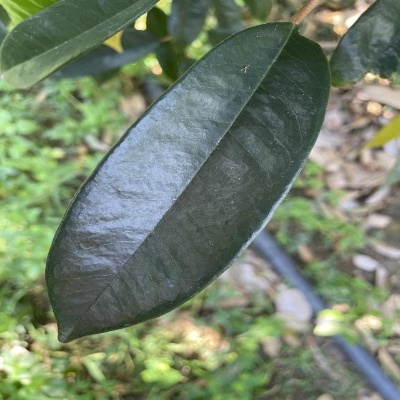
Label: Leaf_Healthy